Mo'araq

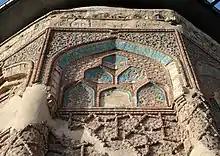
Combination of brickwork and tile decoration on the Seljuk dynasty in Maragha (1196–1197).

Mo'araq (مُعَرَق, "inlay") is the Persian term for "cut-tile mosaic" techniques. It is part of the Classical "opus sectile" ("cut-stone mosaic") technique. It consists in using small shards of glazed colored tile, chipped and assembled precisely together in order to form a given design. This techniques allows for long-lasting designs with vibrant colours, and is the oldest mosaic technique used in the Middle East. In case of the specific use of ceramics, the term "kǎši-ye mo'araq" can be used.